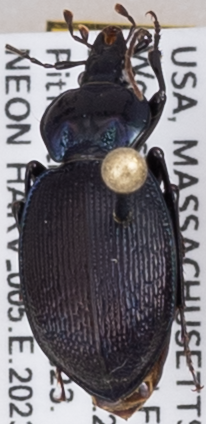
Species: Sphaeroderus stenostomus lecontei
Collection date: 2023-08-16
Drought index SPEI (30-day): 0.248
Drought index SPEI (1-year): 0.378
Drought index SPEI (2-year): -0.114